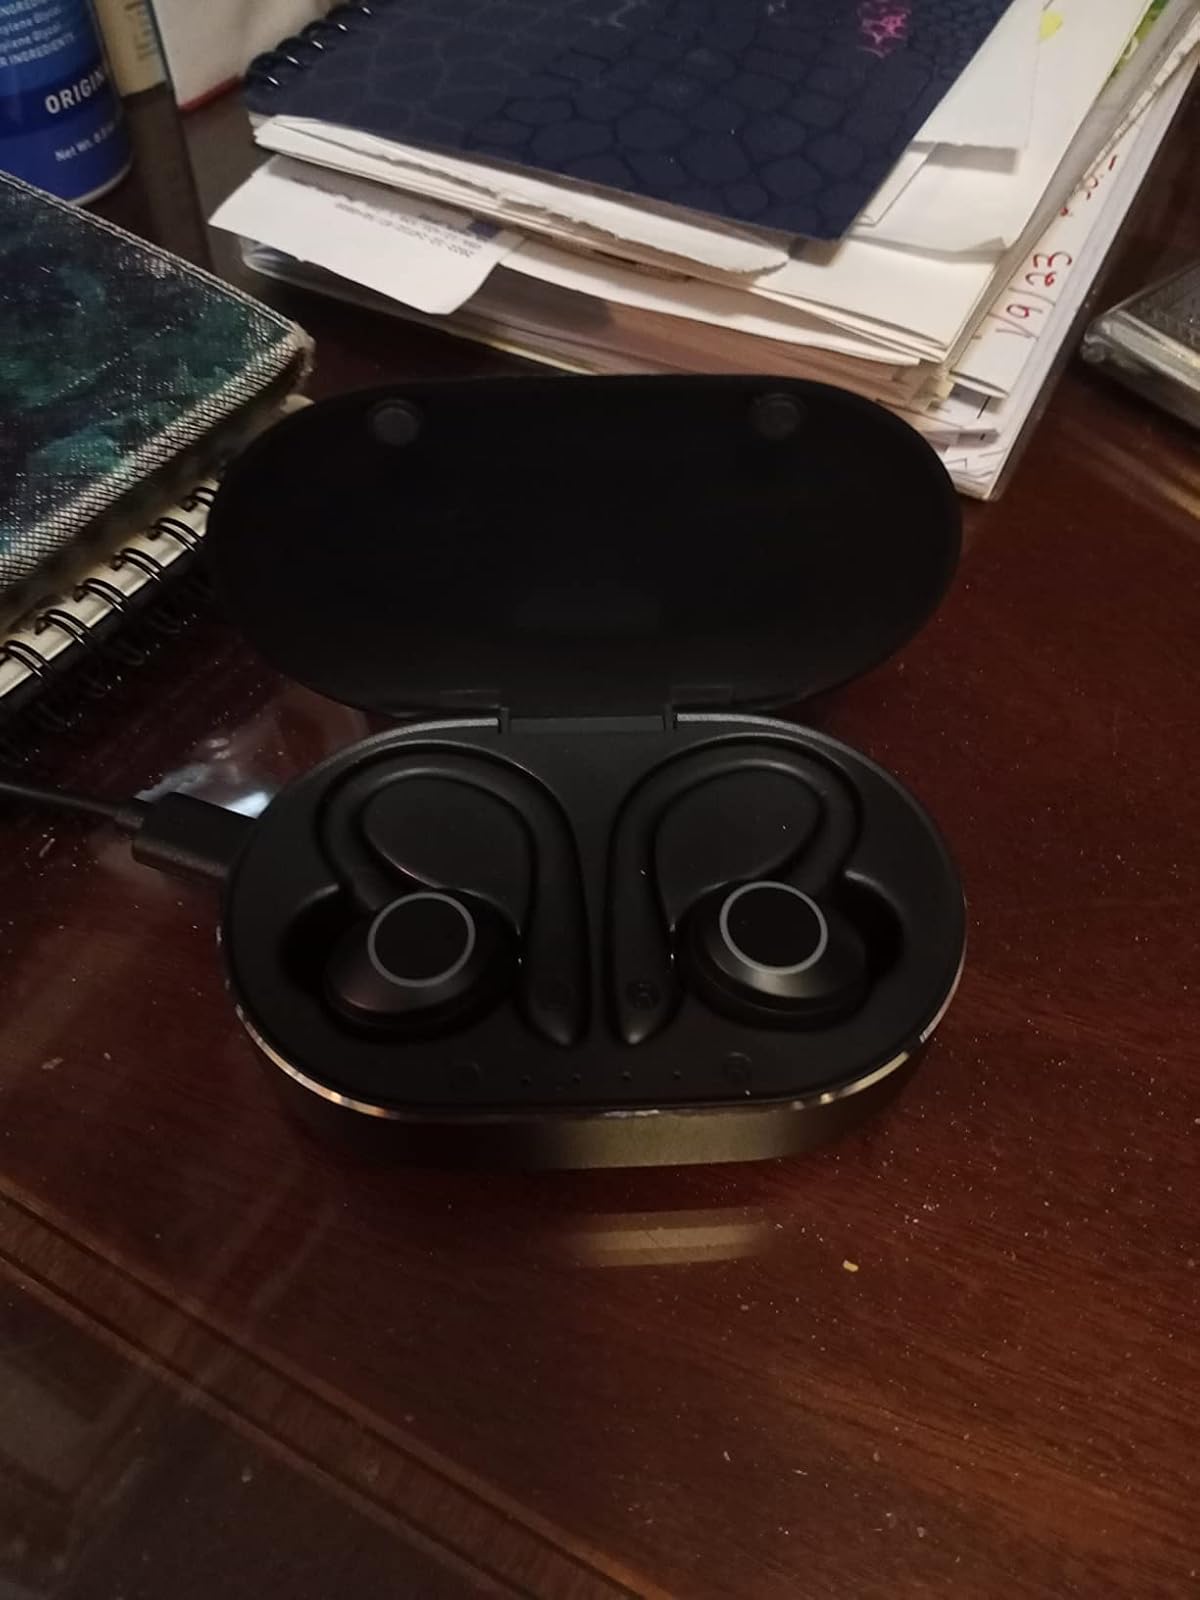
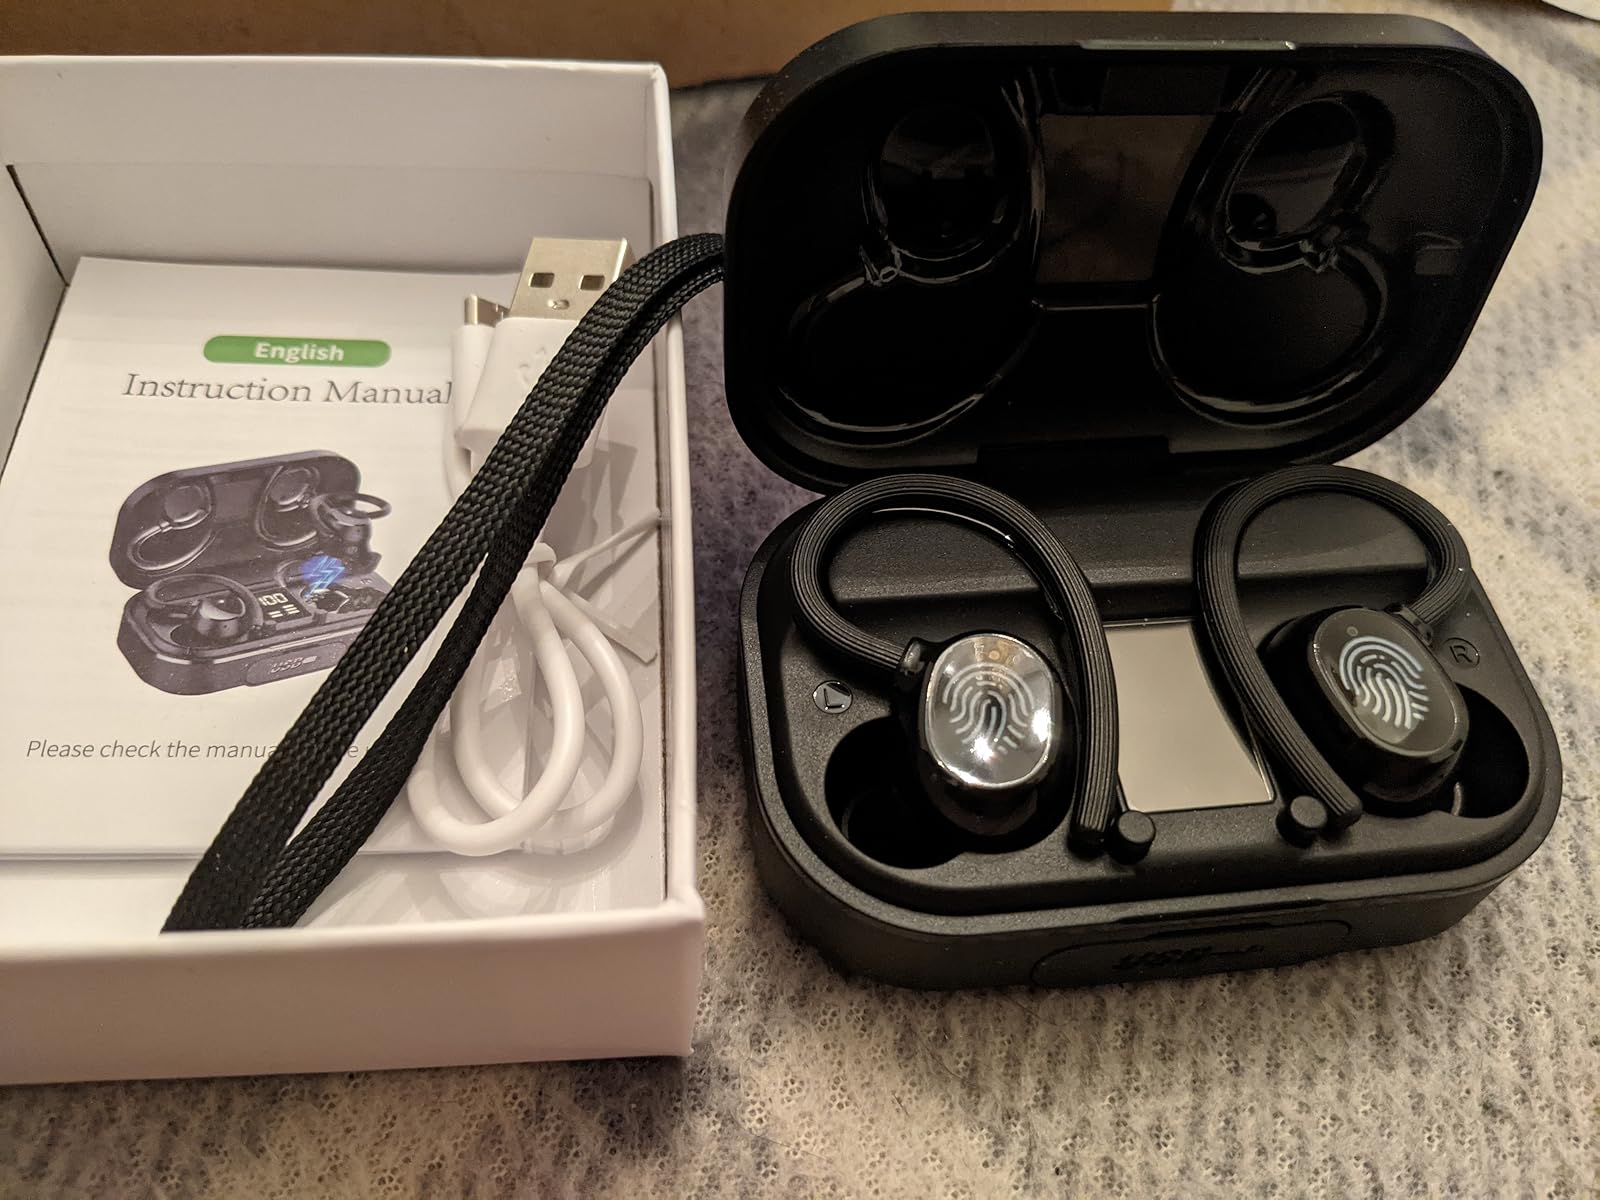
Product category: earbuds
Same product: no